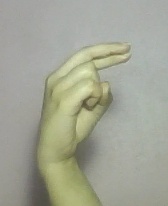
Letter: zay